Friuli-Venezia Giulia

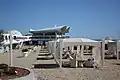
Beach in Lignano Sabbiadoro

The rivers of the region flow from the North and from Slovenia into the Adriatic. The two main rivers are the Tagliamento, which flows west–east in its upper part in the Carnic Alps and then bends into a north–south flow that separates the Julian Alps from Alpine foothills and the Isonzo (Slovenian: Soča) which flows from Slovenia into Italy. The Timavo is an underground river that flows for 38 km from Slovenia and resurfaces near its mouth north-west of Duino.